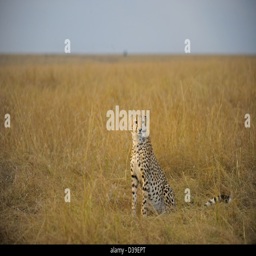
cheetah sitting in the grasslands